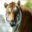
Label: tiger